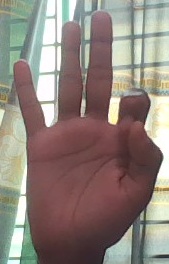
ASL sign: 9